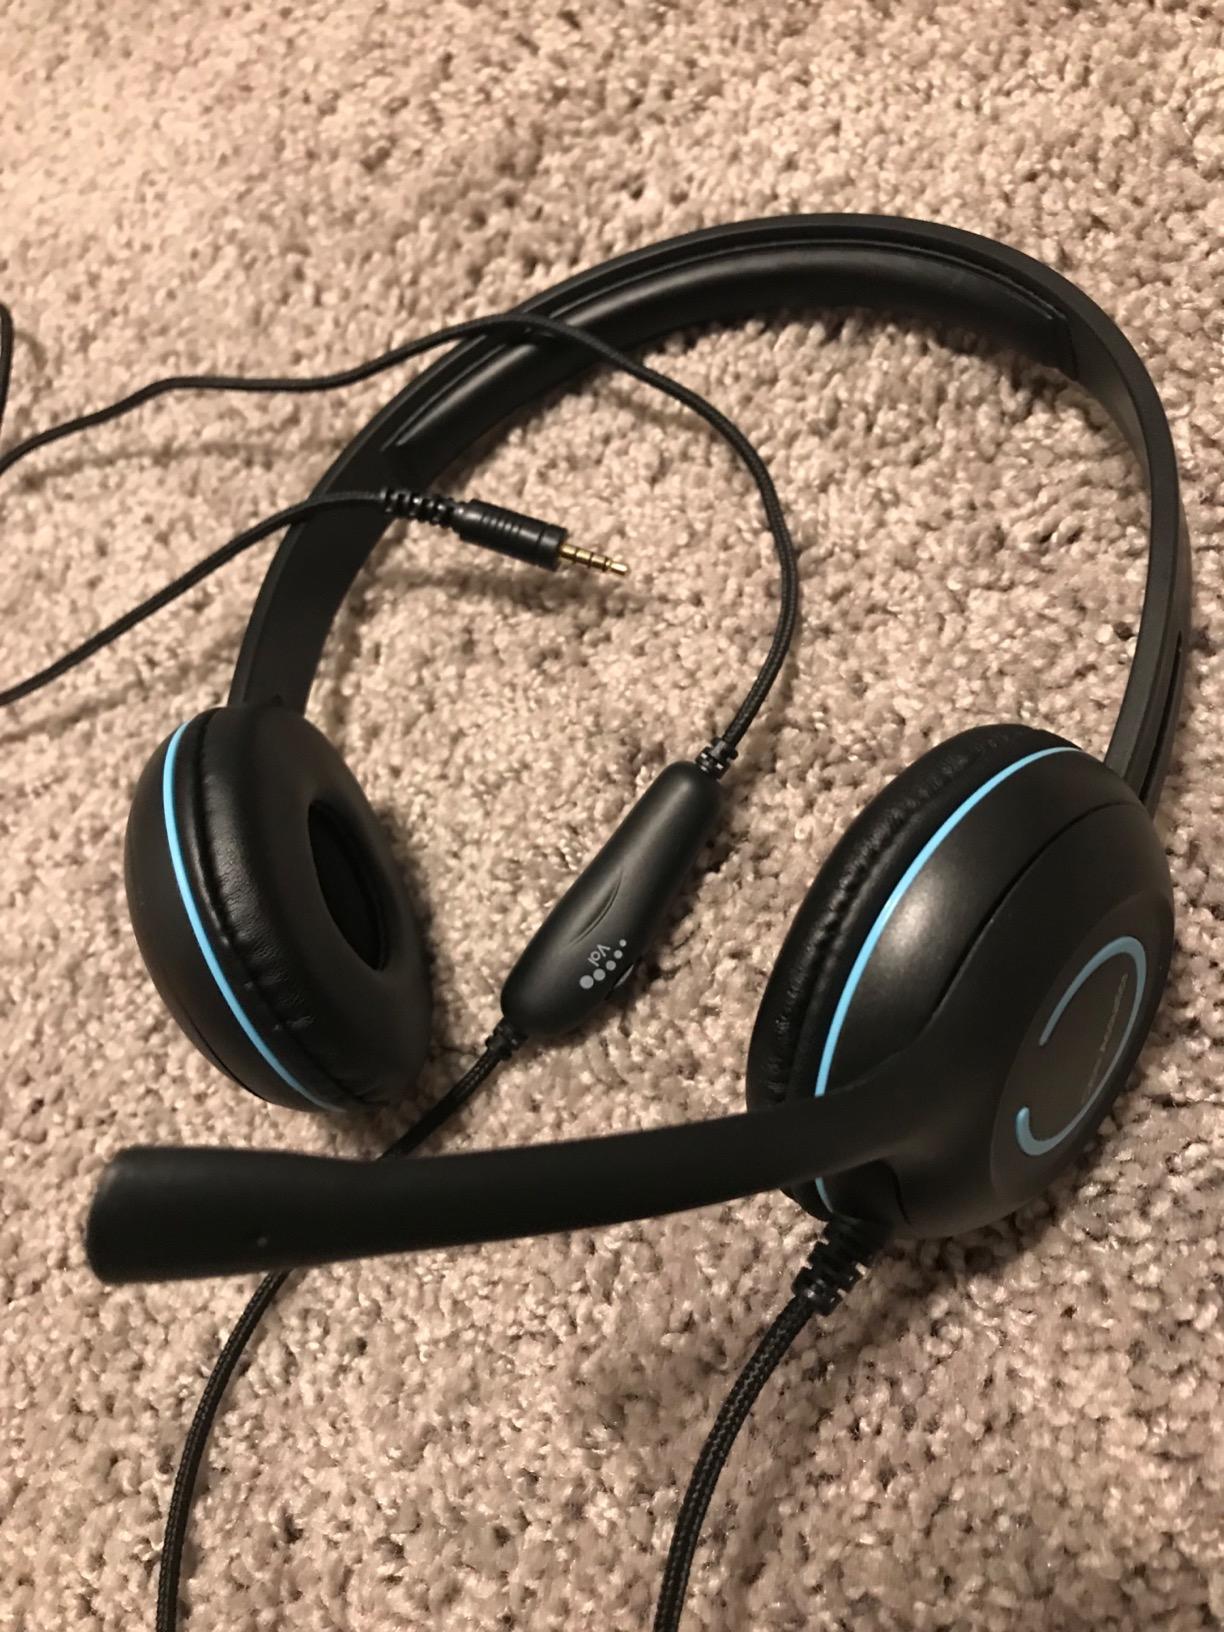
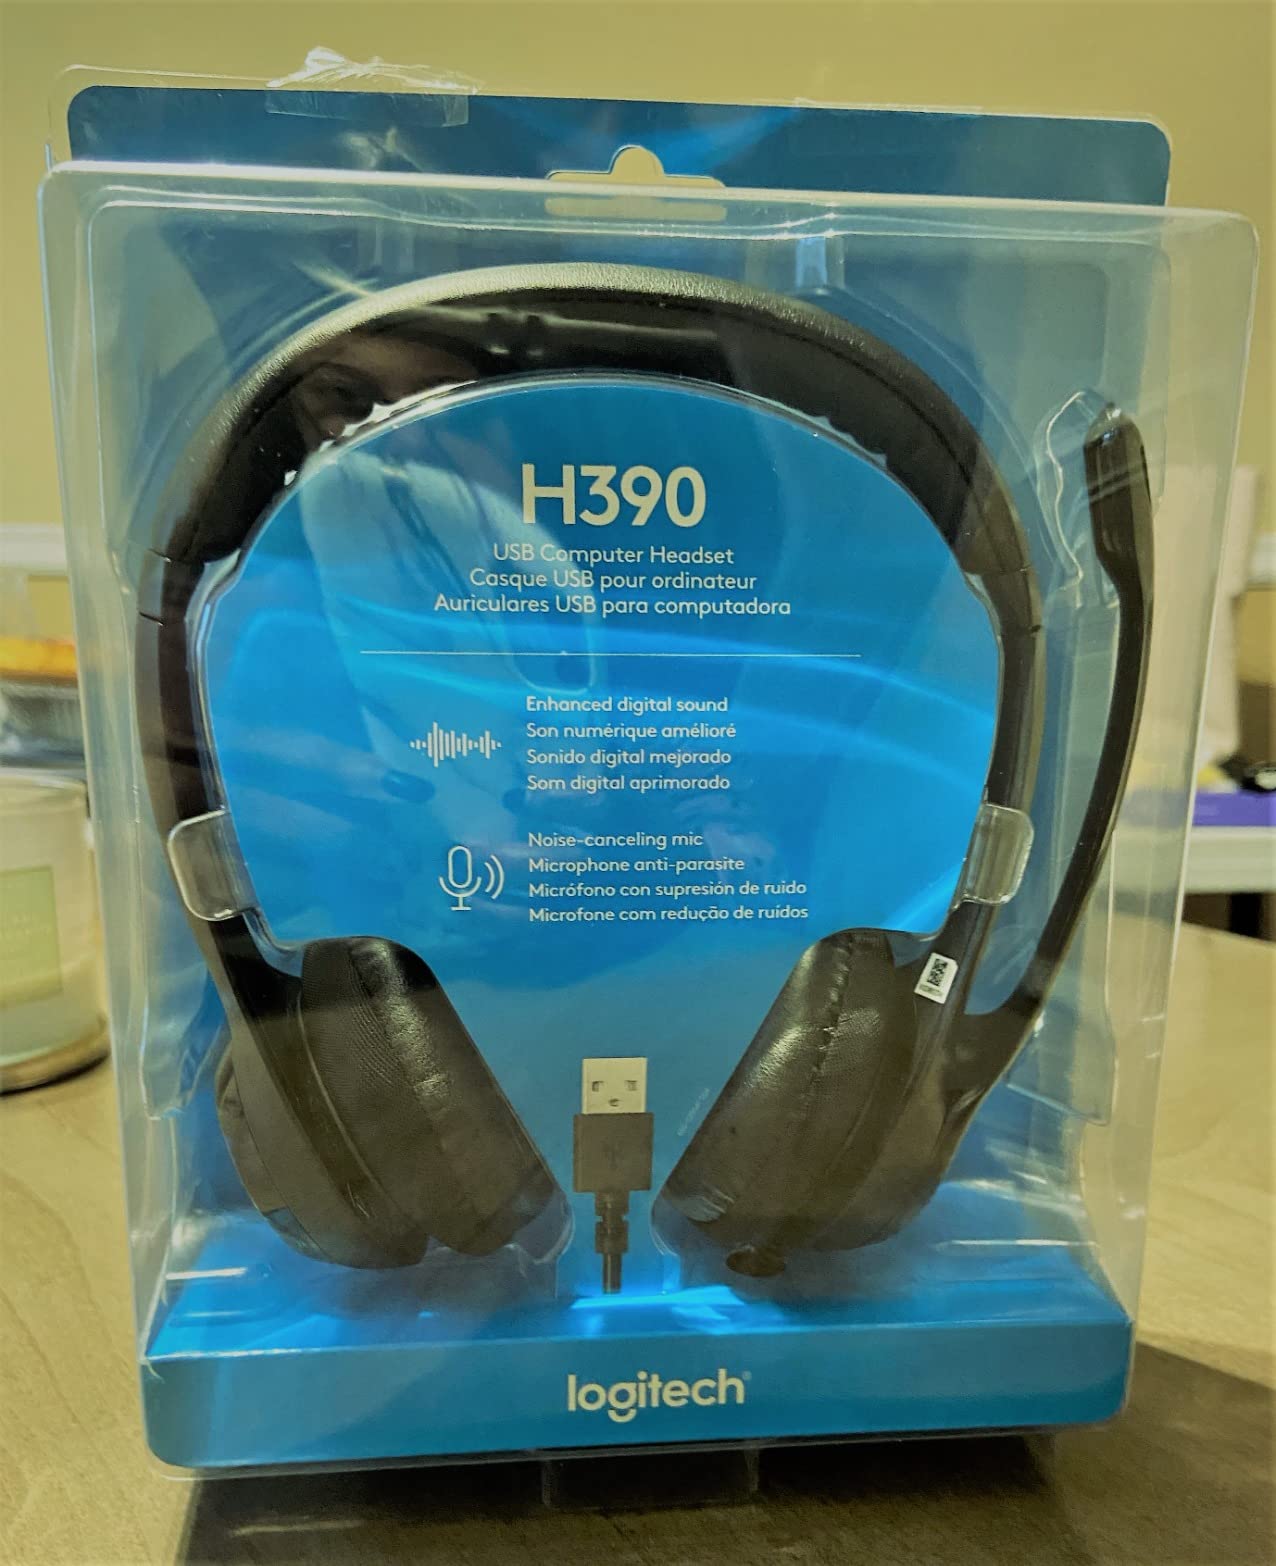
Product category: headphones
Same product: no